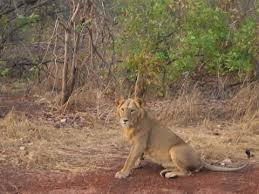
Lii ma gis nag, gis naa ni ab gaynde la. Moom nag gaynde gu gaynde gu nekk ci àll la, gu jigéen la gën a nuru. Ci ginnaaw nag am na ay ñax ak ay xob...mooy li ma gis ci nataal bi.